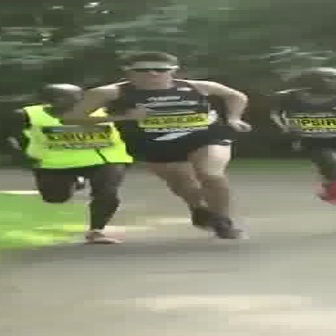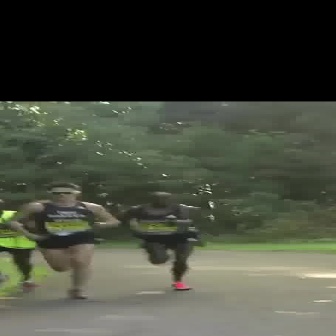
  Please identify the target specified by the bounding box [57,51,247,241] in the first image and locate it in the second image. Return the coordinates in [x_min,y_min,x_max,y_max] format.
Answer: [4,180,121,297]